RAF Brawdy

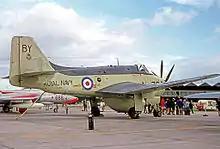
Fairey Gannet AEW.3 XL450 BY-764 of 849 Squadron based at RNAS Brawdy in 1970

During 1978 Hawker Siddeley Hawk aircraft started to replace the Hawker Hunter at Brawdy. Starting with No. 234 Sqn, followed by No. 63 Sqn in 1979 and No. 79 Sqn completed in 1984. No. 63 Sqn was transferred to No. 2 TWU, based at RAF Chivenor, on 1 the August 1980